Columbia, Missouri

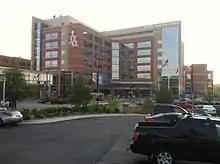
Photograph of Boone Hospital Center from a parking lot

Health care is a big part of Columbia's economy, with nearly one in six people working in a health-care related profession and a physician density that is about three times the United States average. The city's hospitals and supporting facilities are a large referral center for the state, and medical related trips to the city are common. There are three hospital systems within the city and five hospitals with a total of 1,105 beds.